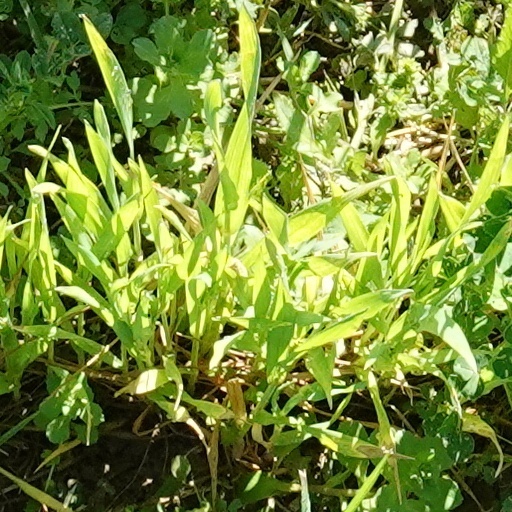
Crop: wheat